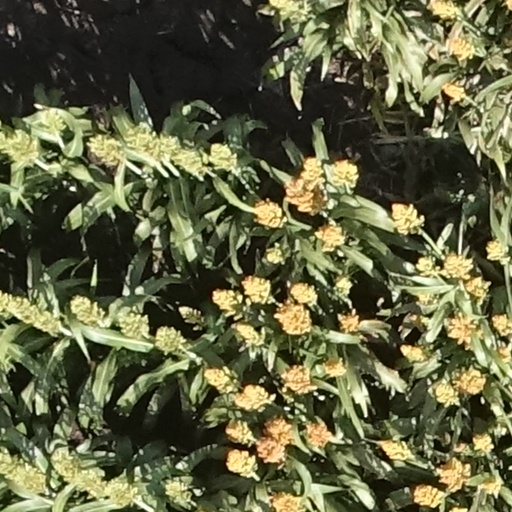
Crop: sorghum